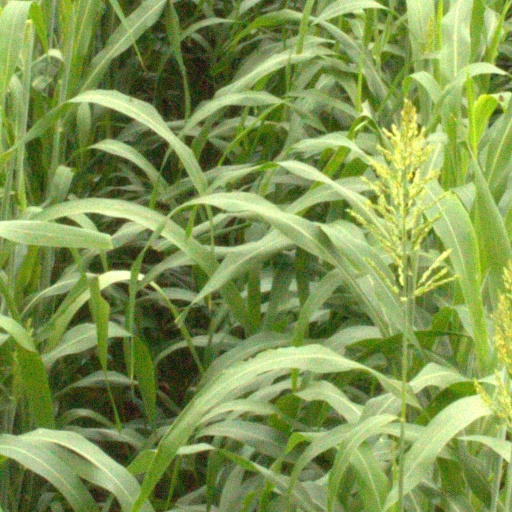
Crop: sorghum